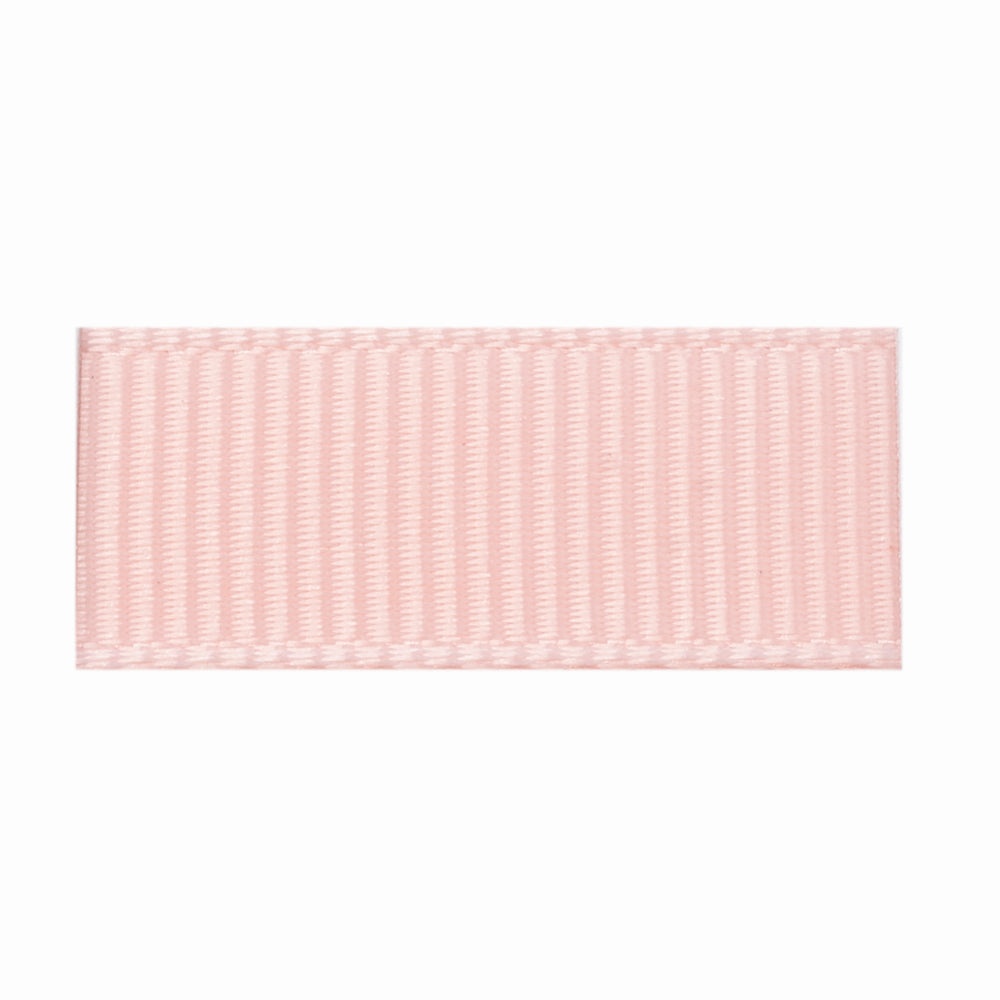
High Dense Polyester Grosgrain Ribbons
Brand: GLOBLELAND
High Dense Polyester Grosgrain Ribbons, Bisque Size: about 3/4 inch(19.1mm) wide; about 100yards/roll. HIGH QUALITY: High quality polyester, sturdy grosgrain ribbon. DELICATE TEXTURE: Strong friction, do not fade, smooth & anti-wrinkle, with flexible touch. WIDE APPLICATION: Can be used for making Decorative Bows, hair ornaments, Ribbon Wreath, gift packaging and wedding, Baby Shower, party decorations. These ribbons are suitable for any occasion or DIY project.
Category: Arts & Entertainment > Hobbies & Creative Arts > Arts & Crafts > Art & Crafting Materials > Embellishments & Trims > Ribbons & Trim > Grosgrain Ribbons